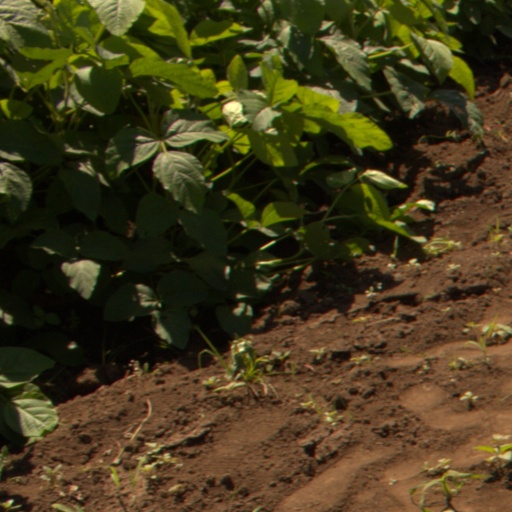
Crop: soybean